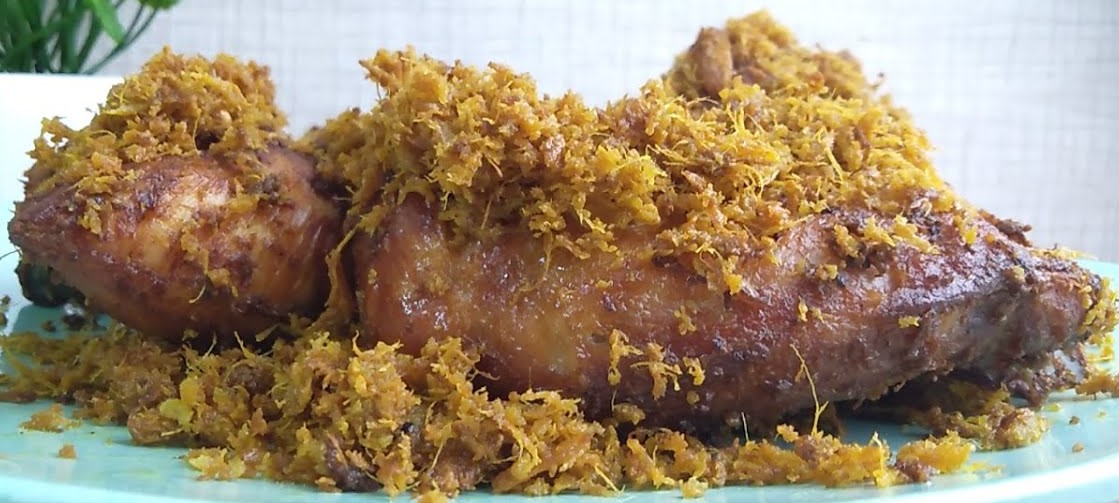
Label: ayam_goreng